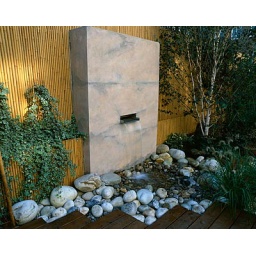
Roof garden with bamboo fencing, white boulders, red cedar decking and water feature: Design by alison wear associates